Old Nærbø Church

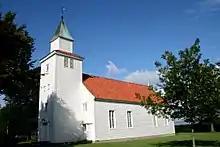
View of the church

Old Nærbø Church is a former parish church of the Church of Norway in Hå Municipality in Rogaland county, Norway. It is located in the village of Nærbø. It used to be the main church for the Nærbø parish which is part of the Jæren prosti (deanery) in the Diocese of Stavanger. The white, wooden church was built in a long church style in 1834 using designs by the architect Hans Linstow. The church seats about 350 people.